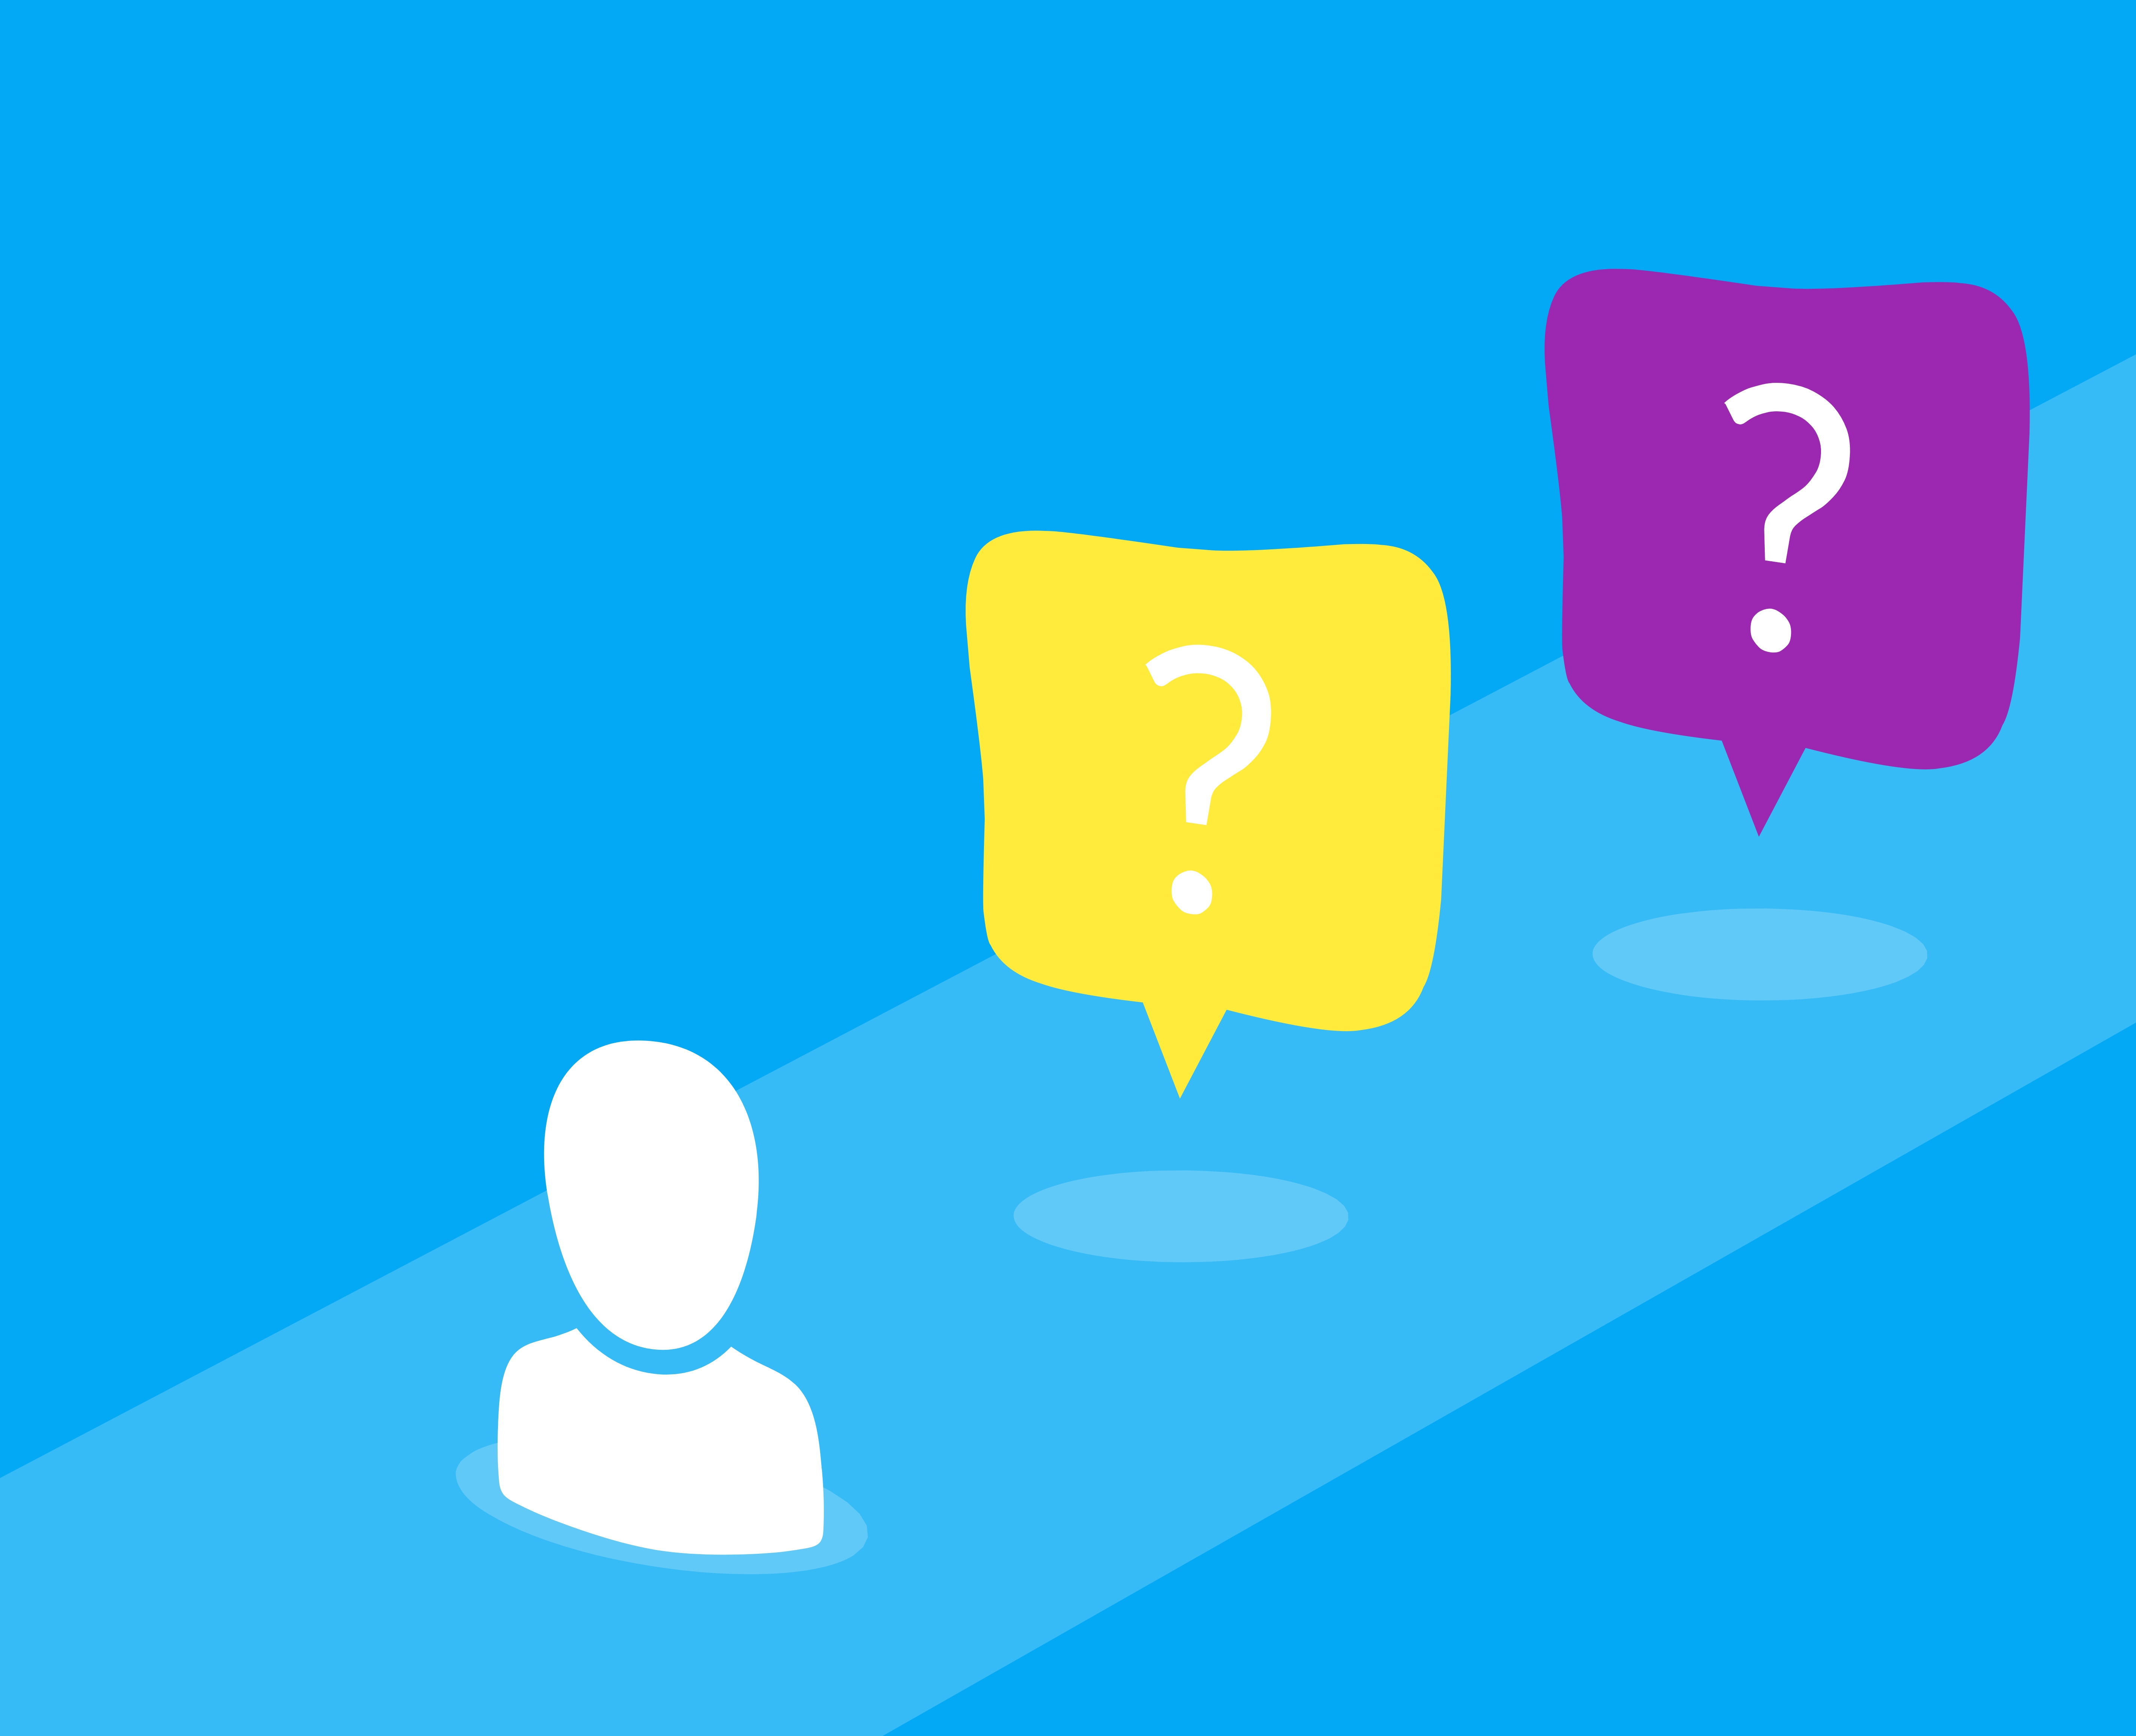
confused, overthinking, question, mark, wondering, ask, curious, thinking, confusion, curiosity, decision, faq, doubt, uncertain, answer, against, concept, problem, message, bubble, examination, challenge, learning, information, blue, design, font, illustration, graphic design, icon, clip art, graphics